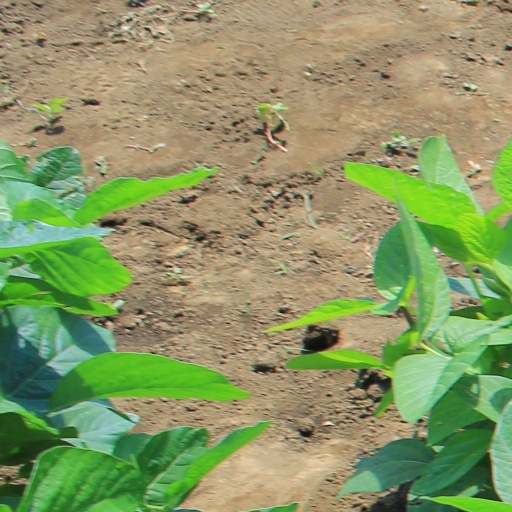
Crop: soybean